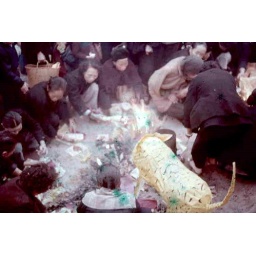
Paper tiger offering for spirit in stone at construction site